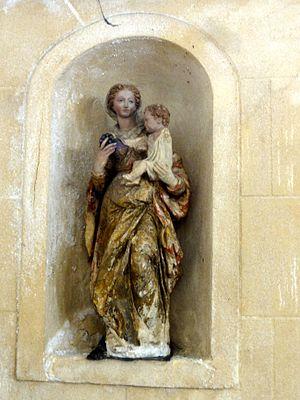
Vierge à l'Enfant dans le bas-côté nord.
L'église Saint-Martin est une église catholique paroissiale située à Attainville, en France.